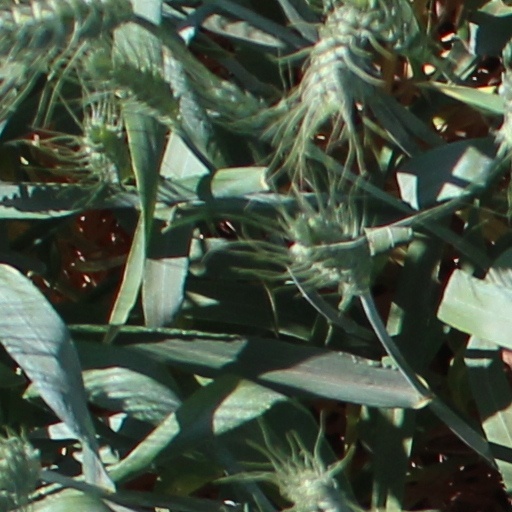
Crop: wheat